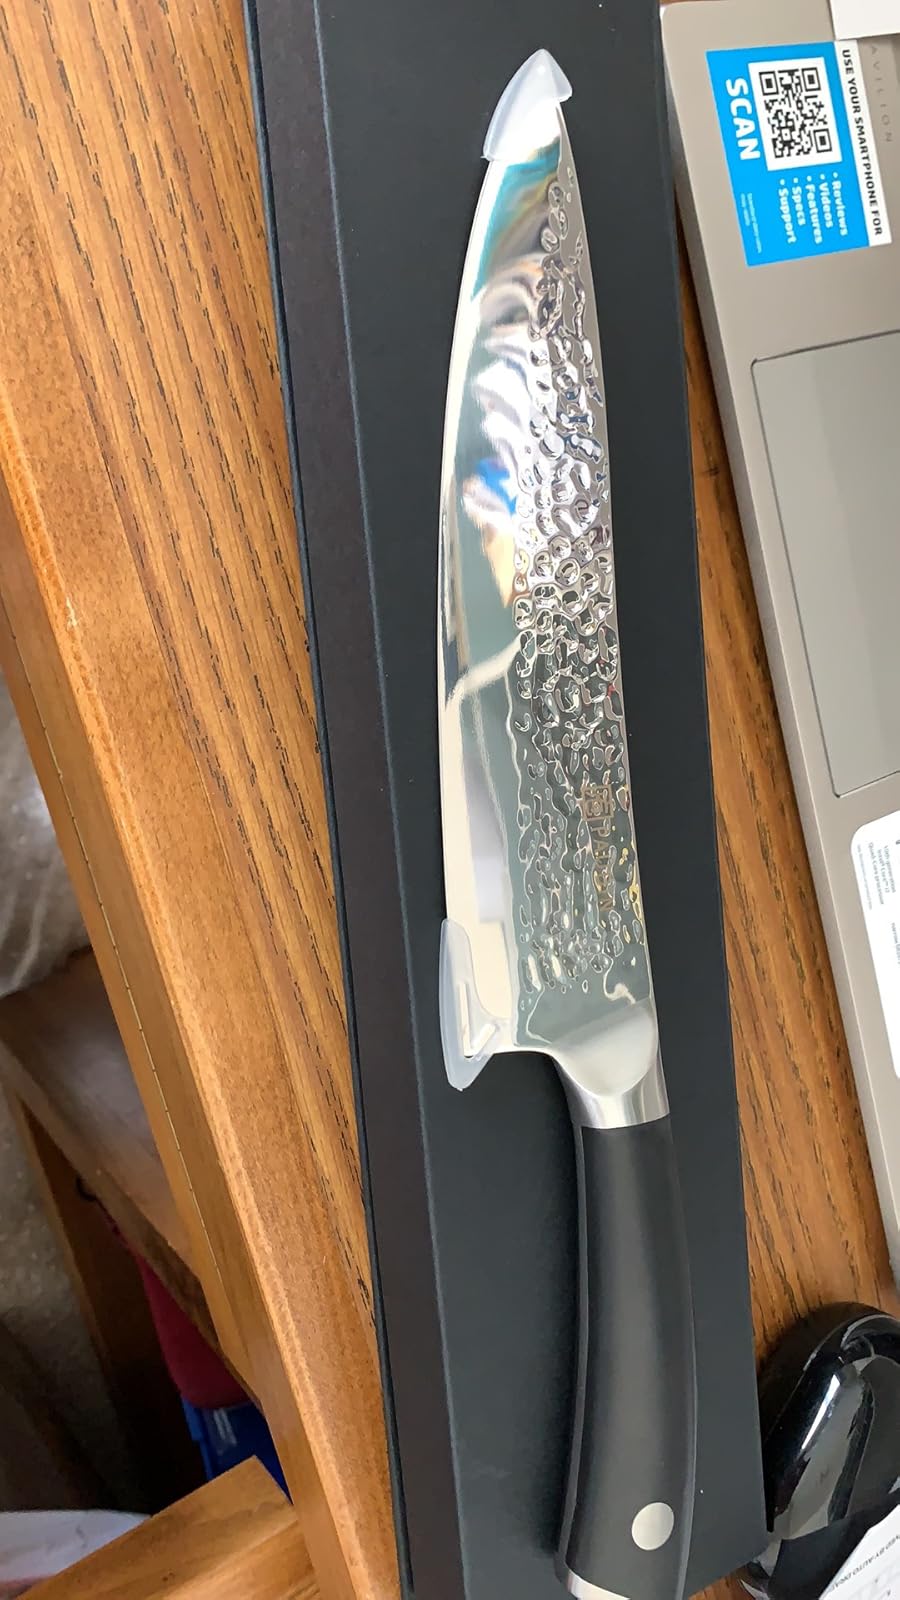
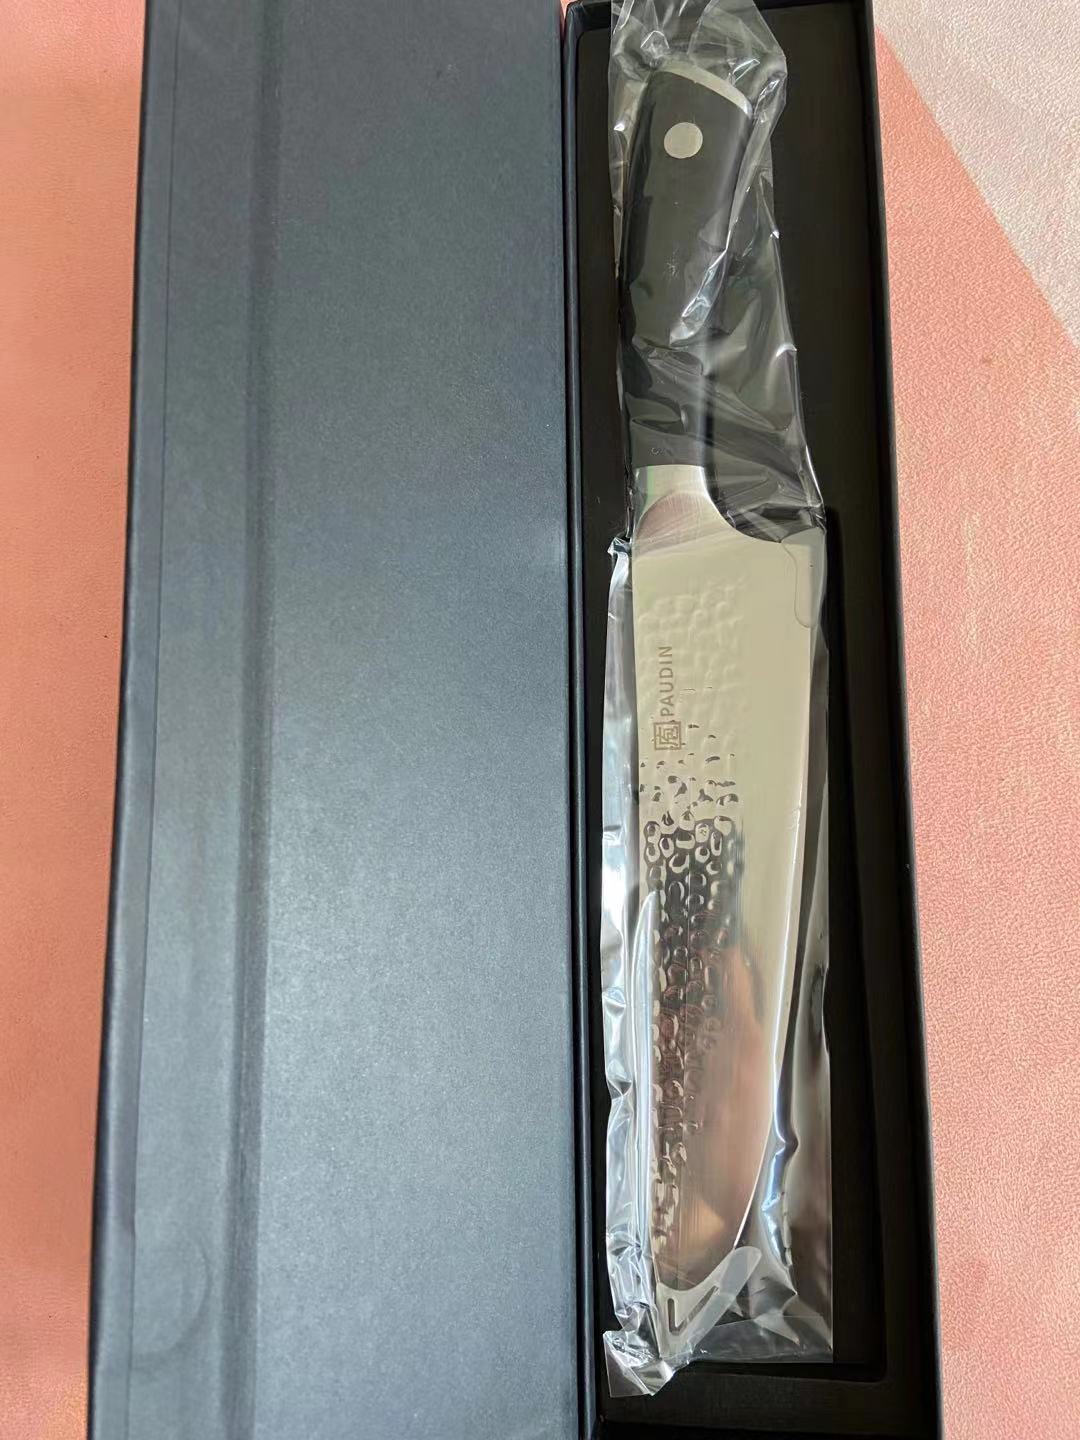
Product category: items_knife
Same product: yes